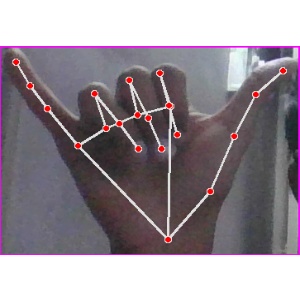
अक्षर: य